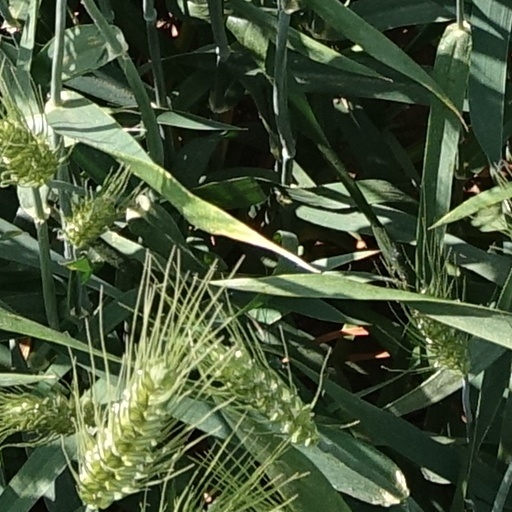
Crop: wheat